Street football (association football)

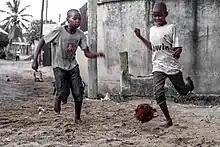
Children playing with an improvised ball in Tanzania

Street football is more similar to beach football and futsal than to association football. Often the most basic of set-ups will involve just a ball with a wall or fence used as a goal, or items such as clothing being used for goalposts (hence the phrase "jumpers for goalposts"). The phrase was used by Ed Sheeran in his 2015 documentary "" as a nod to playing the concerts at Wembley Stadium, the "home of football."